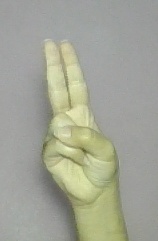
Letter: taa